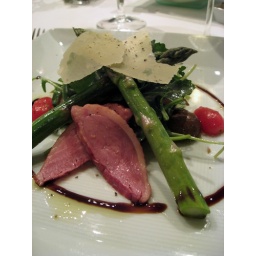
Sliced smoked duck over arugula and field mushroom confit, with Parmesan shaving and truffle oil drizzle.